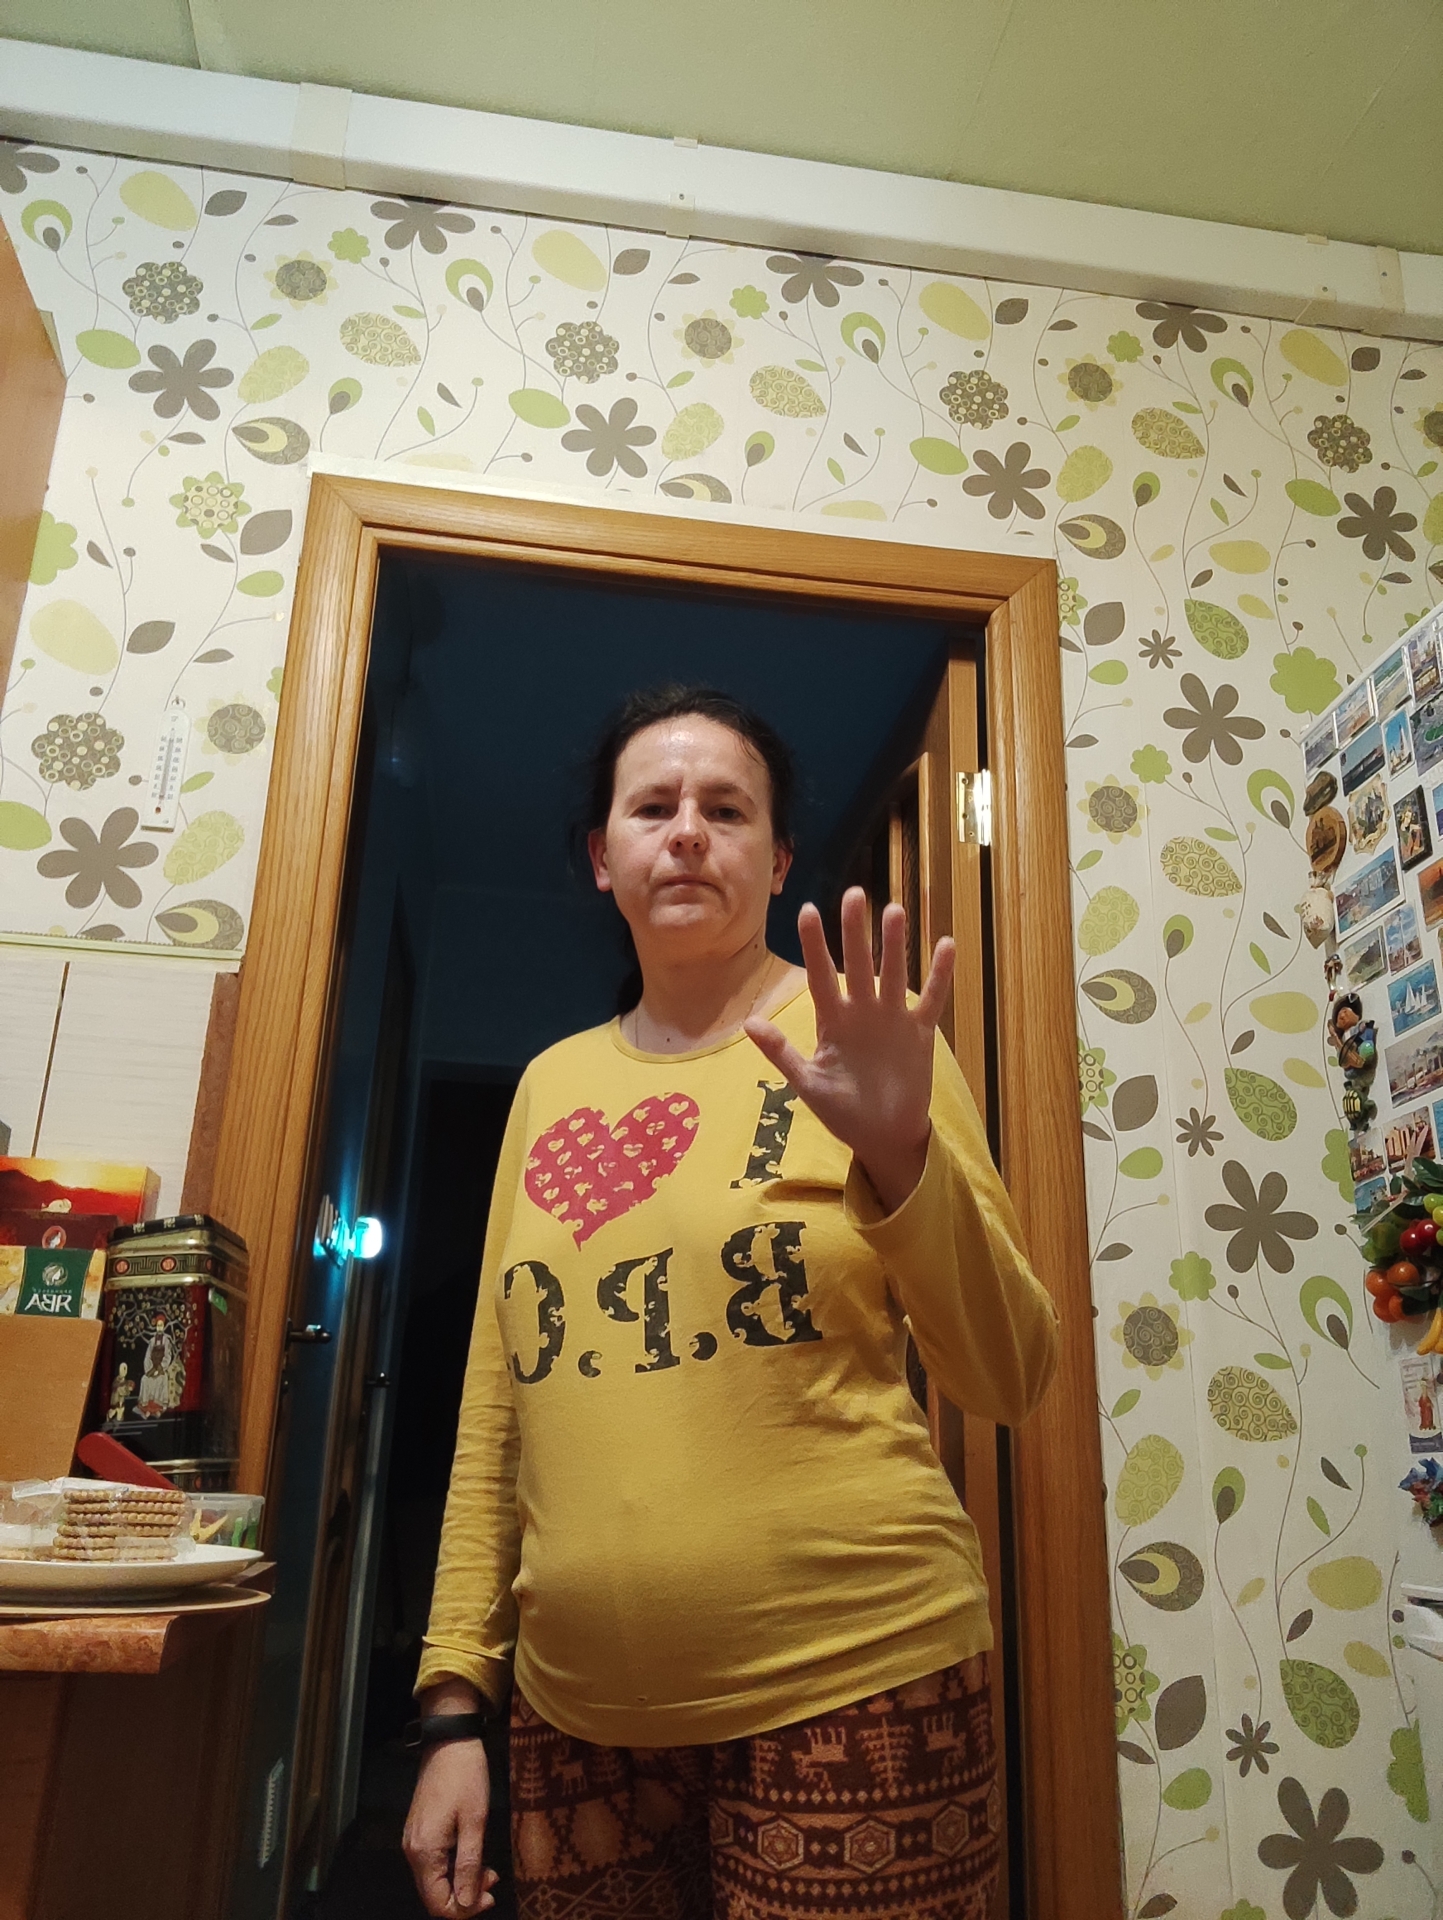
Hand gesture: palm